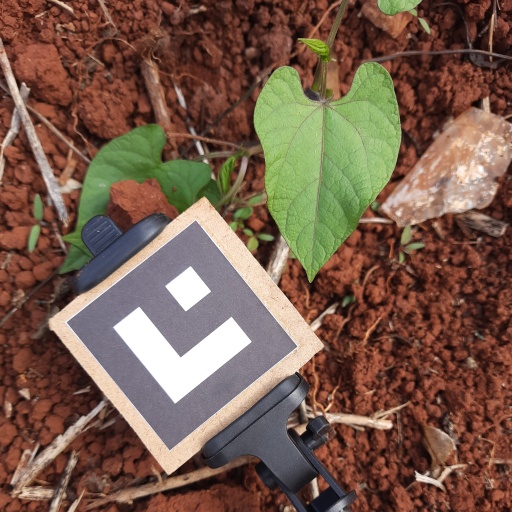
Observations: wavy surface, no eating holes, under sunlight